David Swallow

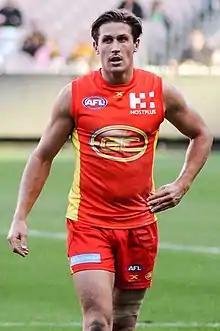
Swallow playing for Gold Coast in 2017

David Swallow (born 19 November 1992) is an Australian rules footballer playing for the Gold Coast Suns in the Australian Football League (AFL). Swallow won the Gold Coast Suns Club Champion award in 2014, becoming the second player to win the award after Gary Ablett Jr. won the award in the club's first three seasons, and served as Gold Coast co-captain from 2019 to 2021. He received a nomination for the 2011 AFL Rising Star award in round 14 of the 2011 season.